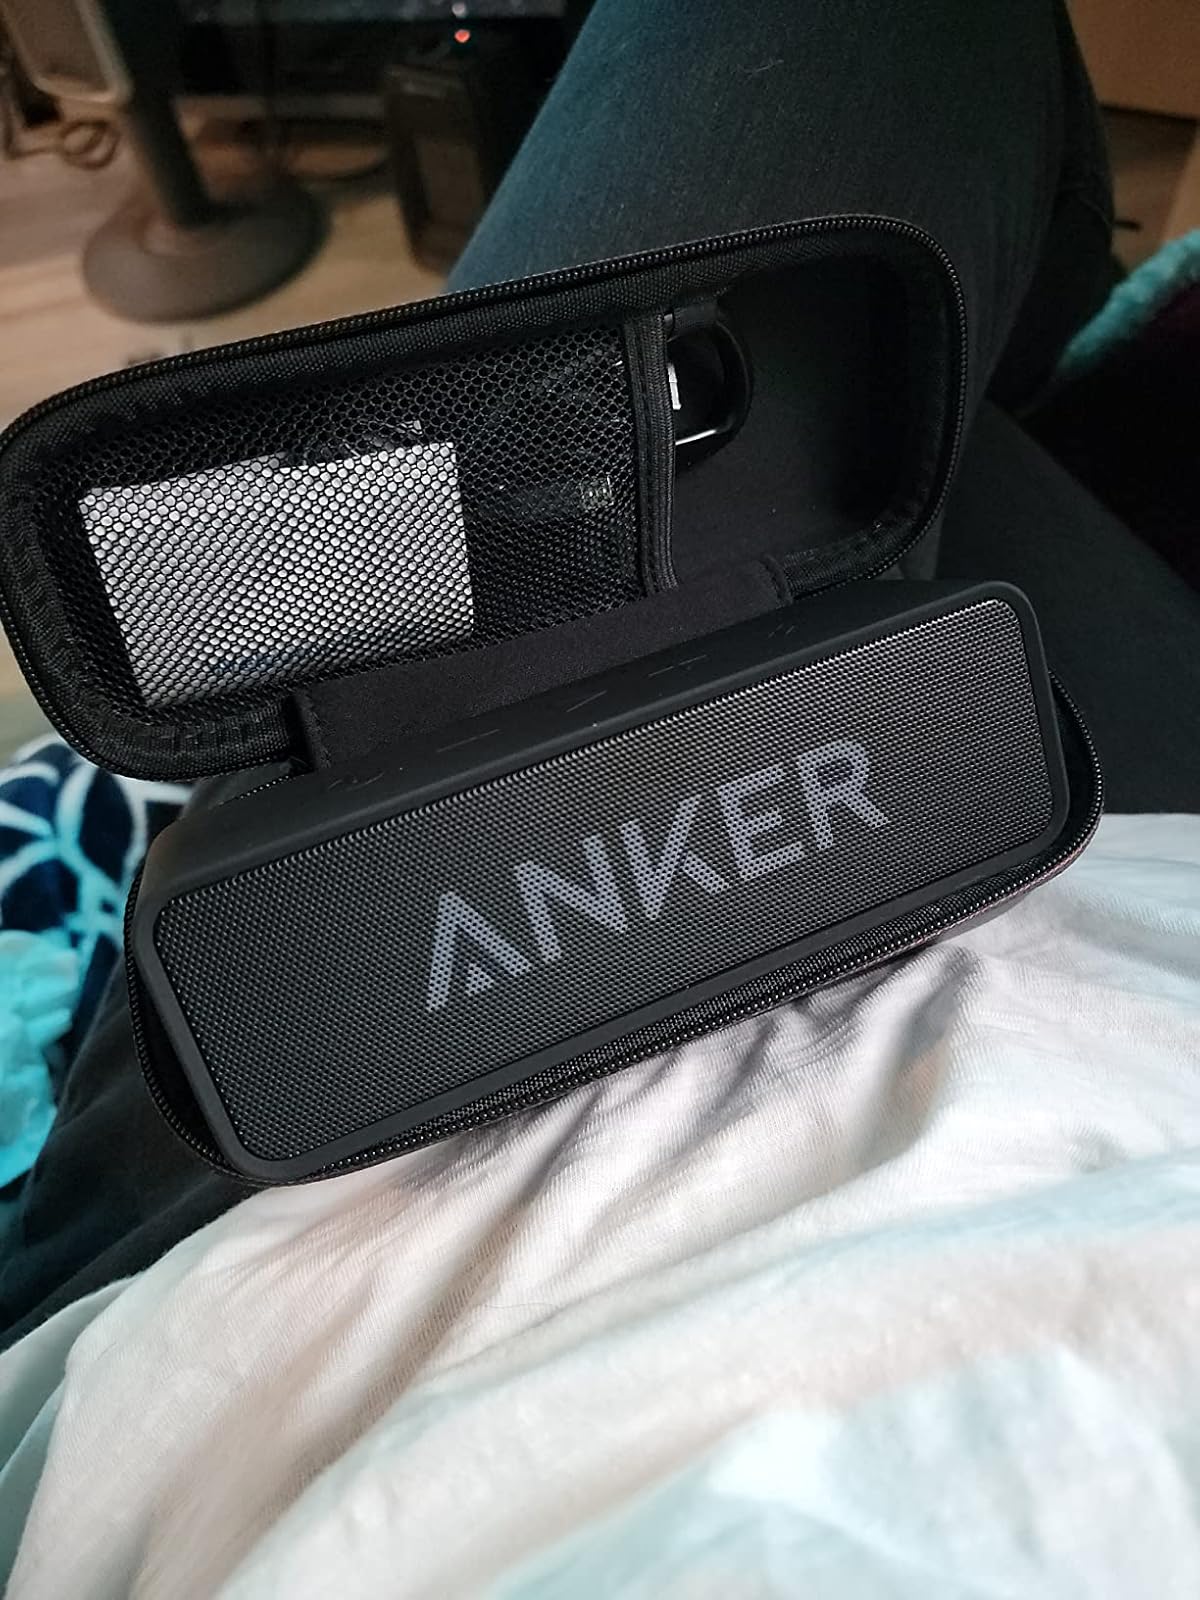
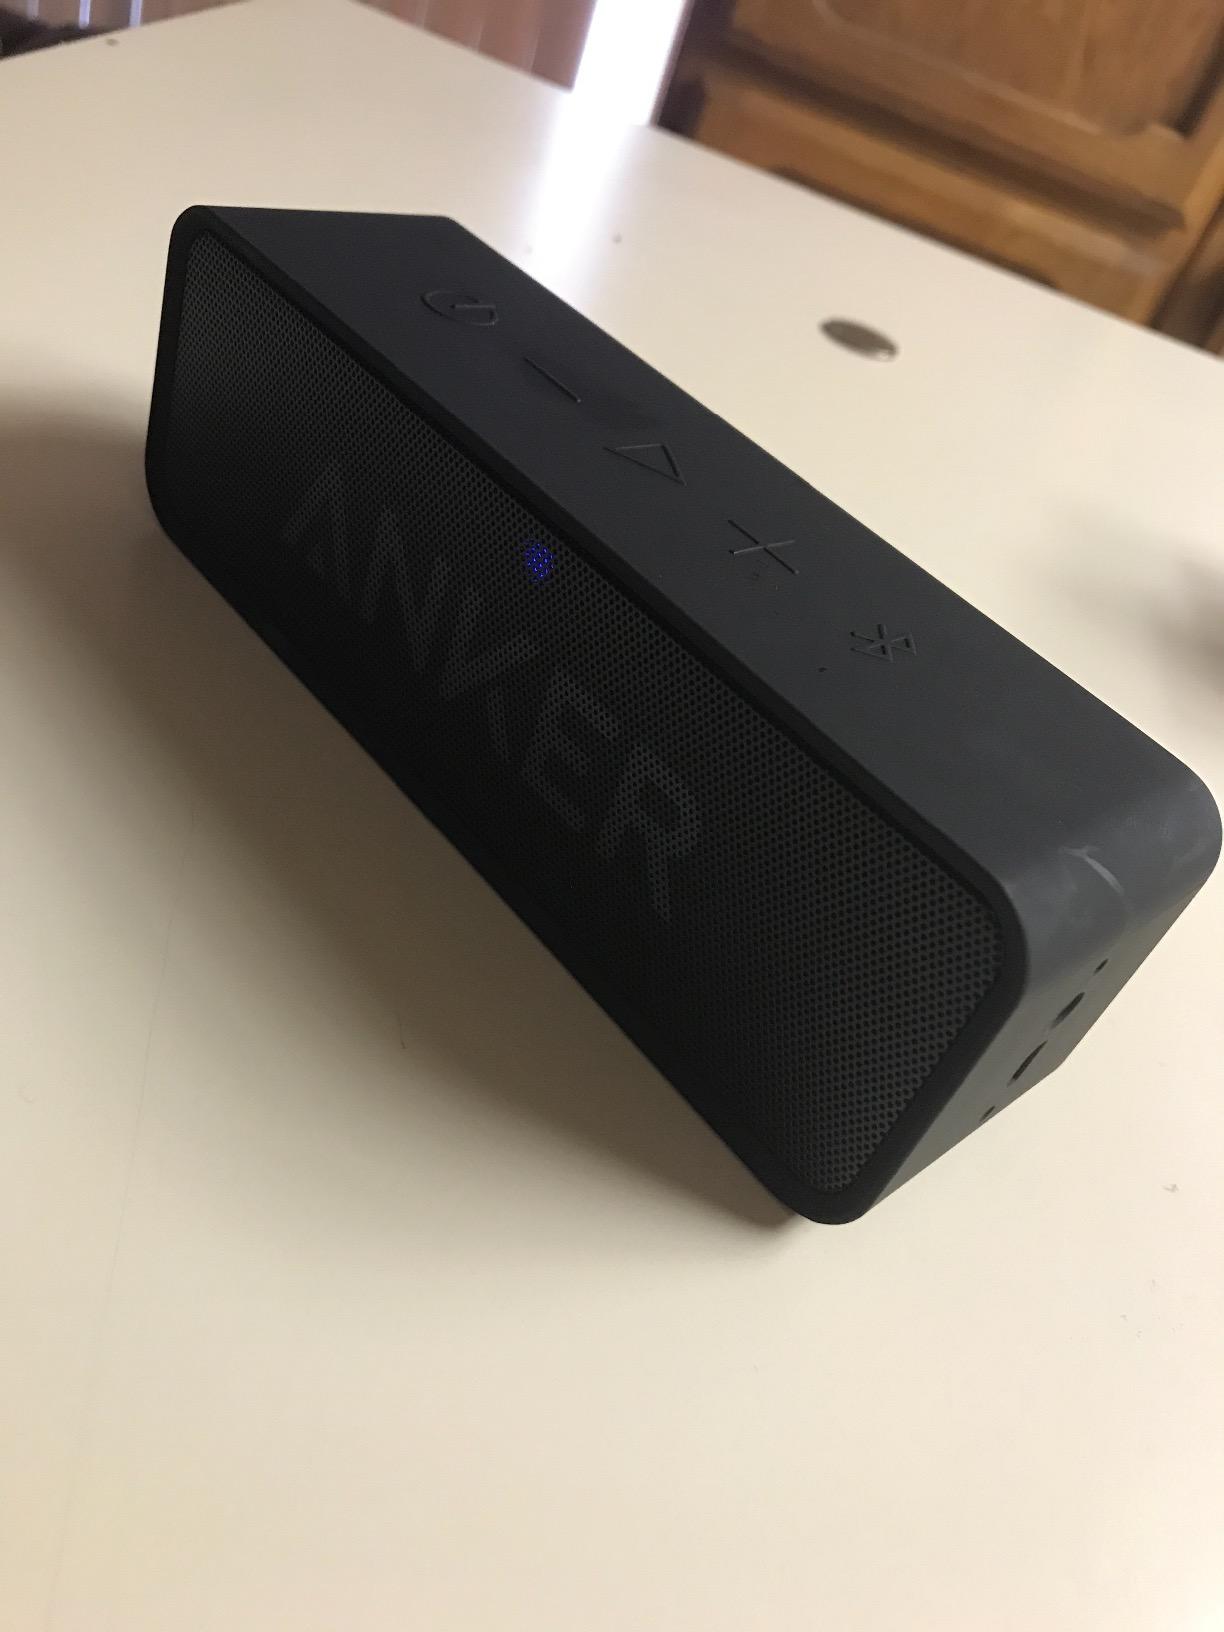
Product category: speaker
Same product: yes